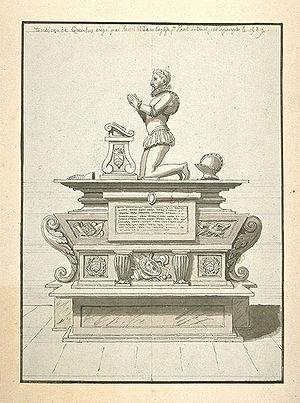
Tombeau de Jacques de Lévis, comte de Caylus, musée du Louvre, d'après un ancien dessin